Gamazada

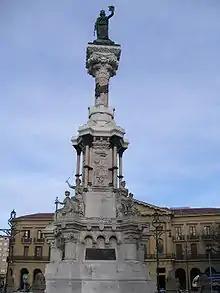
Monument to the Fueros in Pamplona, placed after the "Gamazada"

To commemorate this event, many towns and cities in Navarre named some of their most important streets and plazas "Fueros". In Pamplona, the people had the Monument to the Fueros erected as a symbol of Navarrese freedom, placing it in front of the Navarrese Government Building. It was designed by architect Manuel Martínez de Ubago and finished in 1903, but never inaugurated.